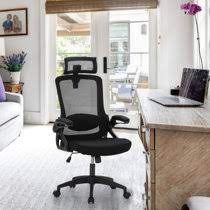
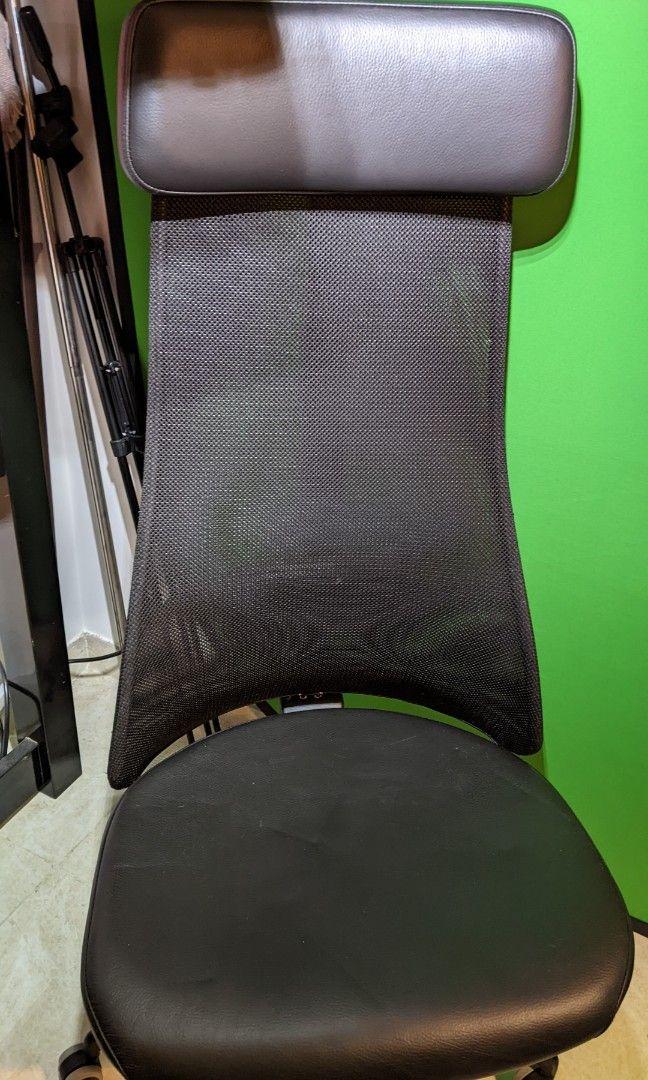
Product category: items_chair
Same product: no